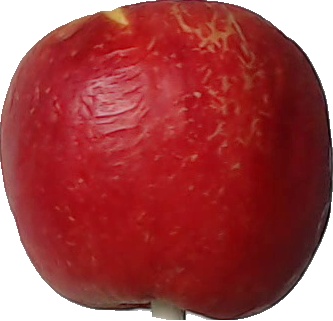
Label: apple_red_yellow_1